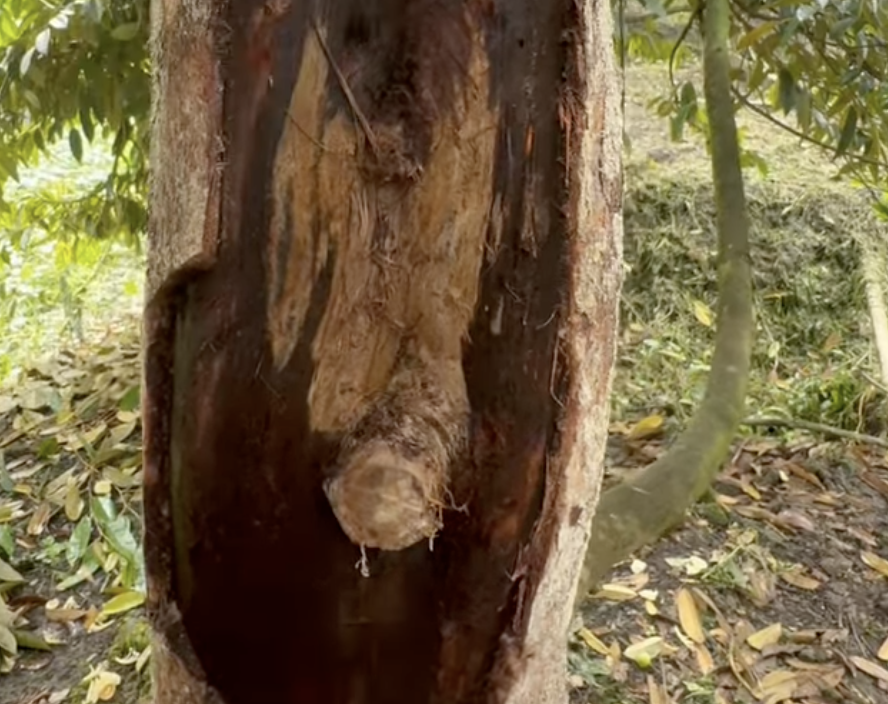
Label: stem_cracking_ gummosis